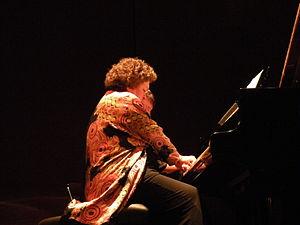
La pianiste française Brigitte Engerer, le 30 janvier 2009 lors de La Folle Journée de Nantes.
Brigitte Engerer, née à Tunis le 27 octobre 1952 et morte à Paris le 23 juin 2012, est une pianiste française.
24 janvier : Die Harmonie der Welt de Paul Hindemith, créée à Bâle sous la direction de Paul Sacher.